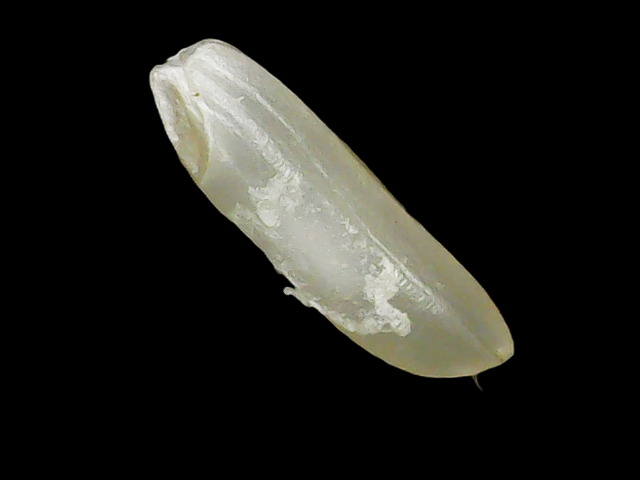
Rice variety: Binadhan21